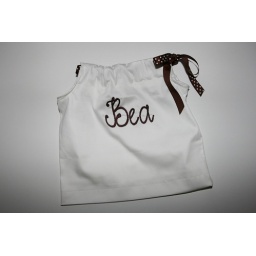
Newborn Pillowcase dress in white